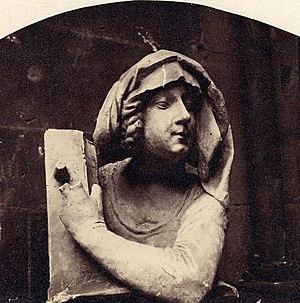
Charles-David Winter, Sculpture, Barbe d'Ottenheim, photographie sur papier salé, Musée d'art moderne et contemporain de Strasbourg.
Barbara d'Ottenheim, en allemand Bärbel von Ottenheim est une femme née en 1430 à Ottenheim, localité du Pays de Bade située en bordure du Rhin. Elle est décédée en 1484 à Haguenau en Alsace. Elle fut la maîtresse du comte Jacques de Lichtenberg, bailli de la ville de Strasbourg.
Charles David Winter est un photographe strasbourgeois, lithographe de formation.